Kevin van der Perren

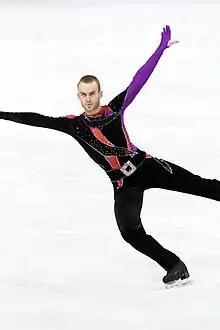
Van der Perren at the 2010 World Championships

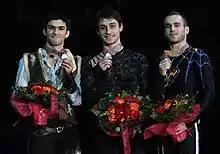
Van der Perren and the other medalists at the 2009 Europeans

"GP: Grand Prix; JGP: Junior Grand Prix"